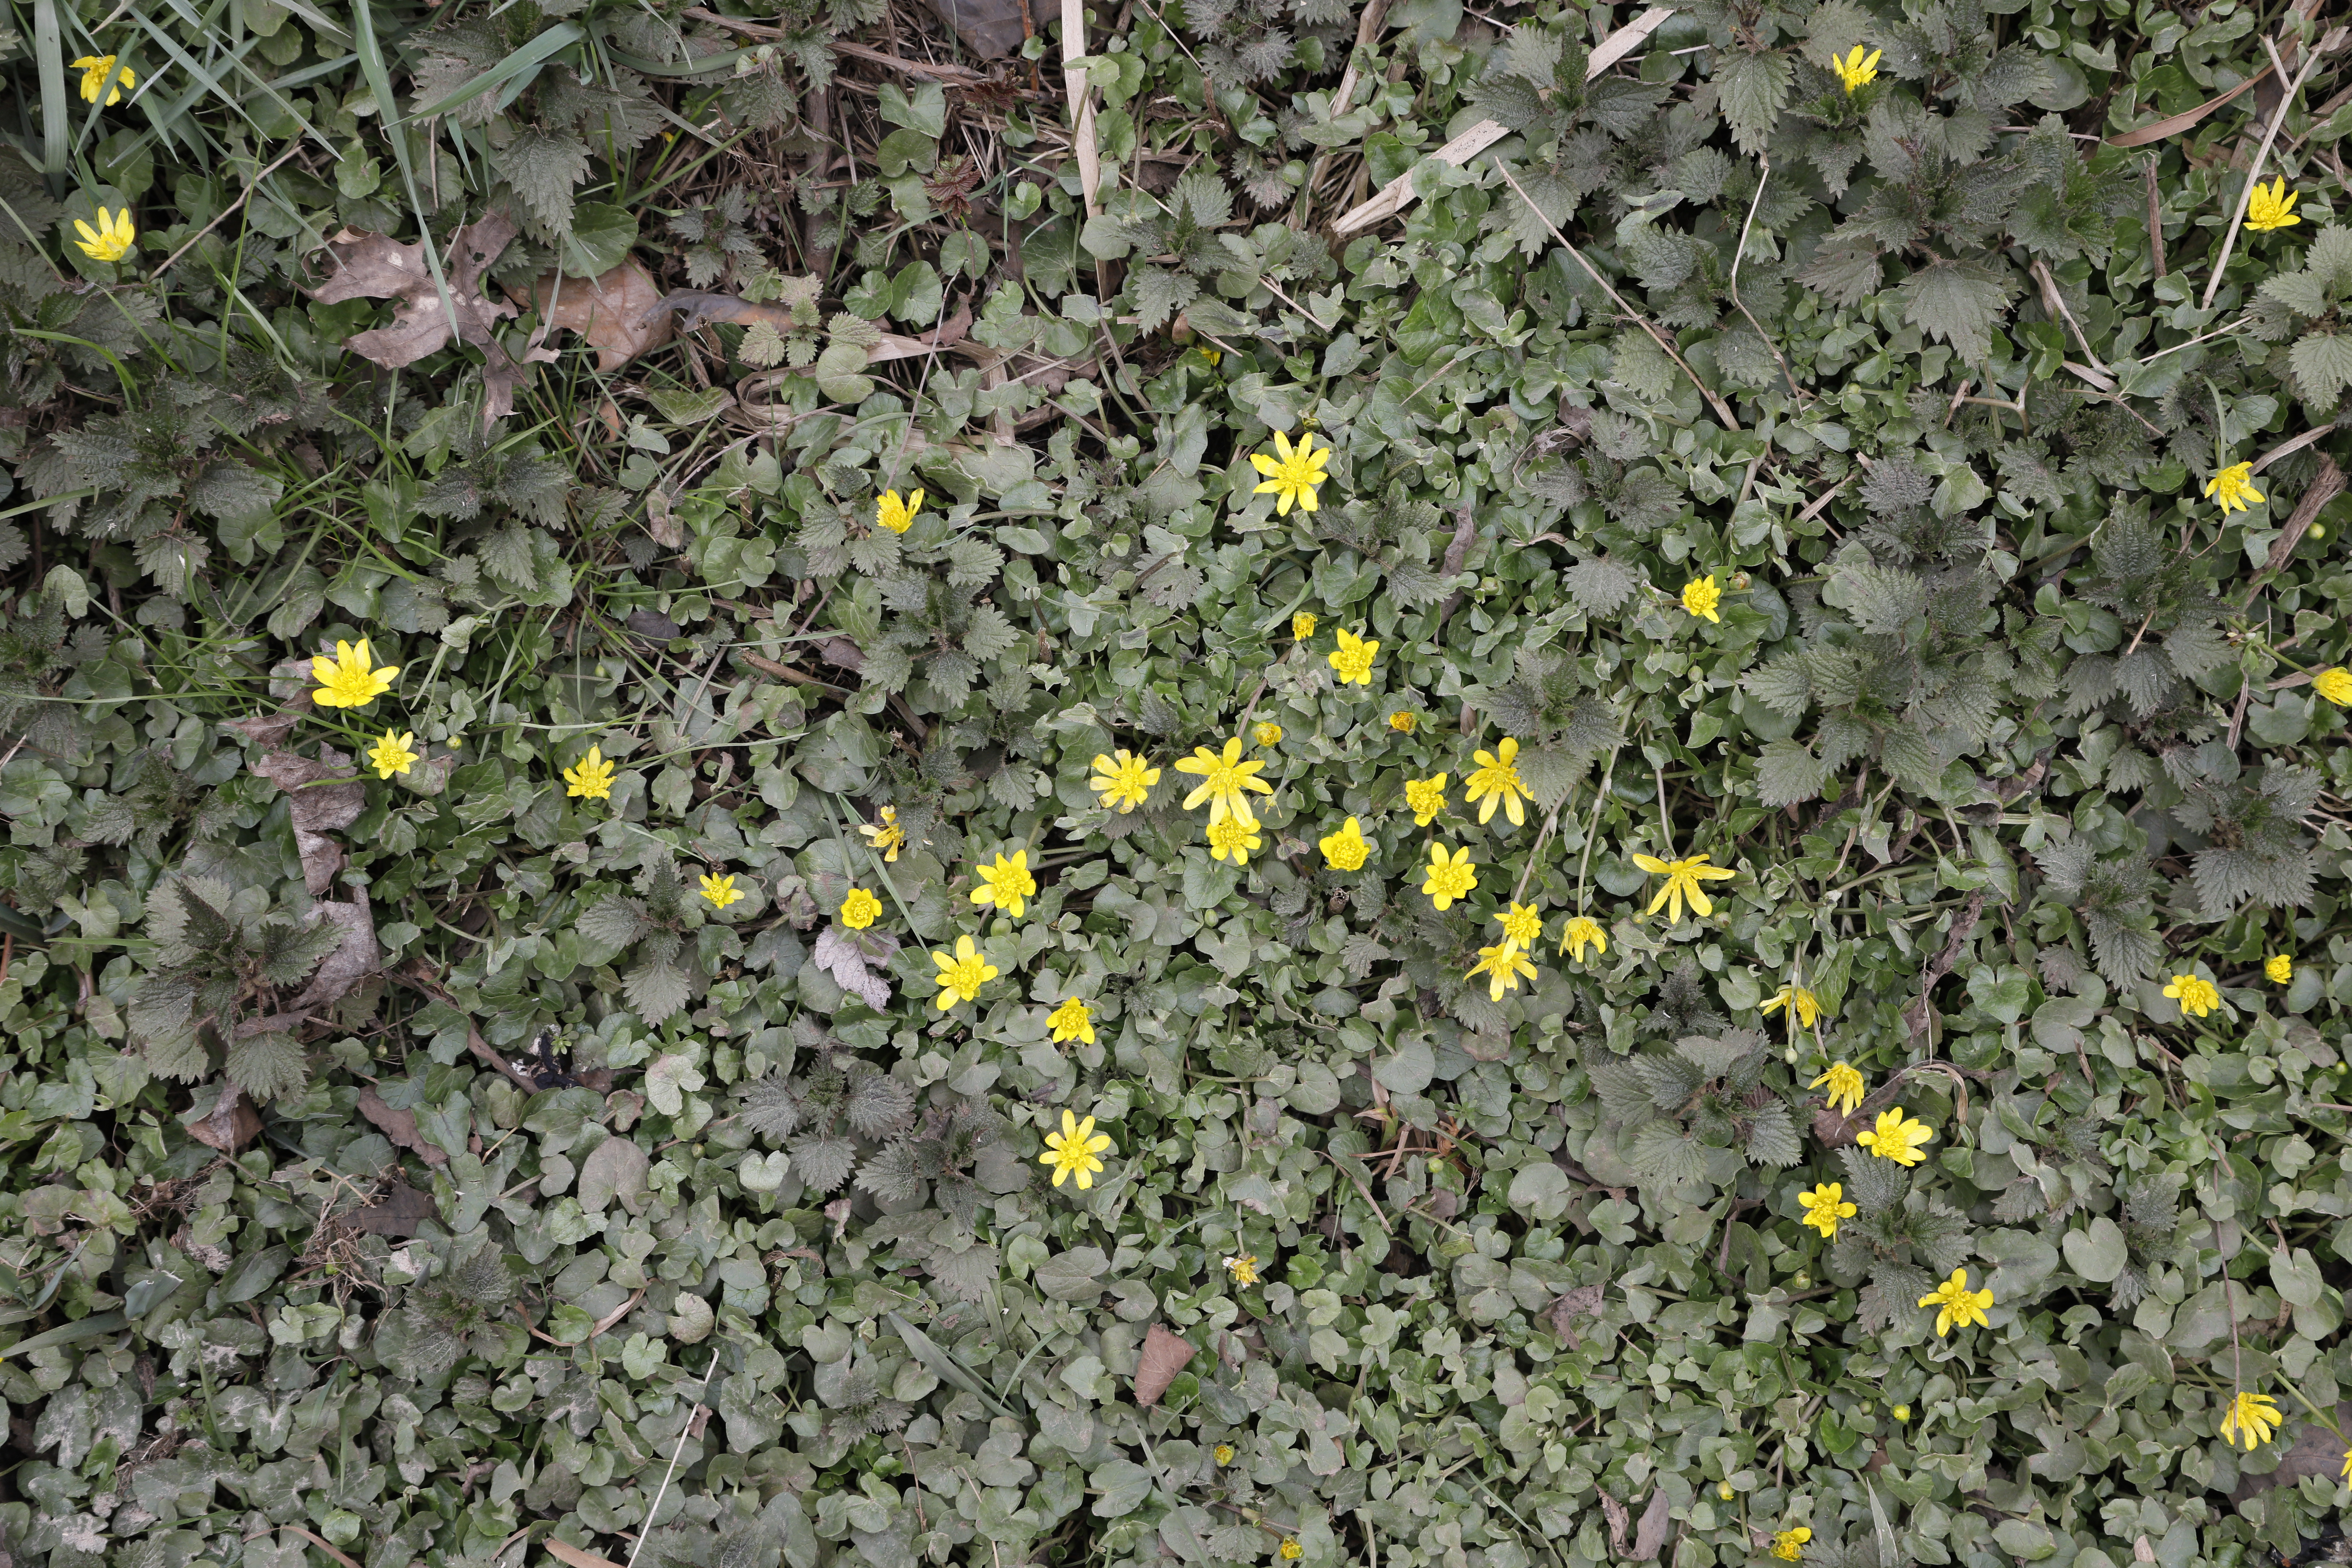
Plant species: Ficaria verna